Marko Pavićević

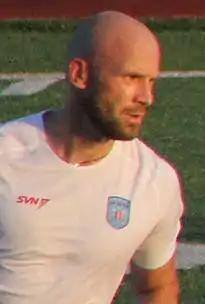
Pavićević in 2022

Marko Pavićević (born 3 September 1986) is a Serbian professional footballer who plays as a forward for Canadian Soccer League club Serbian White Eagles FC.